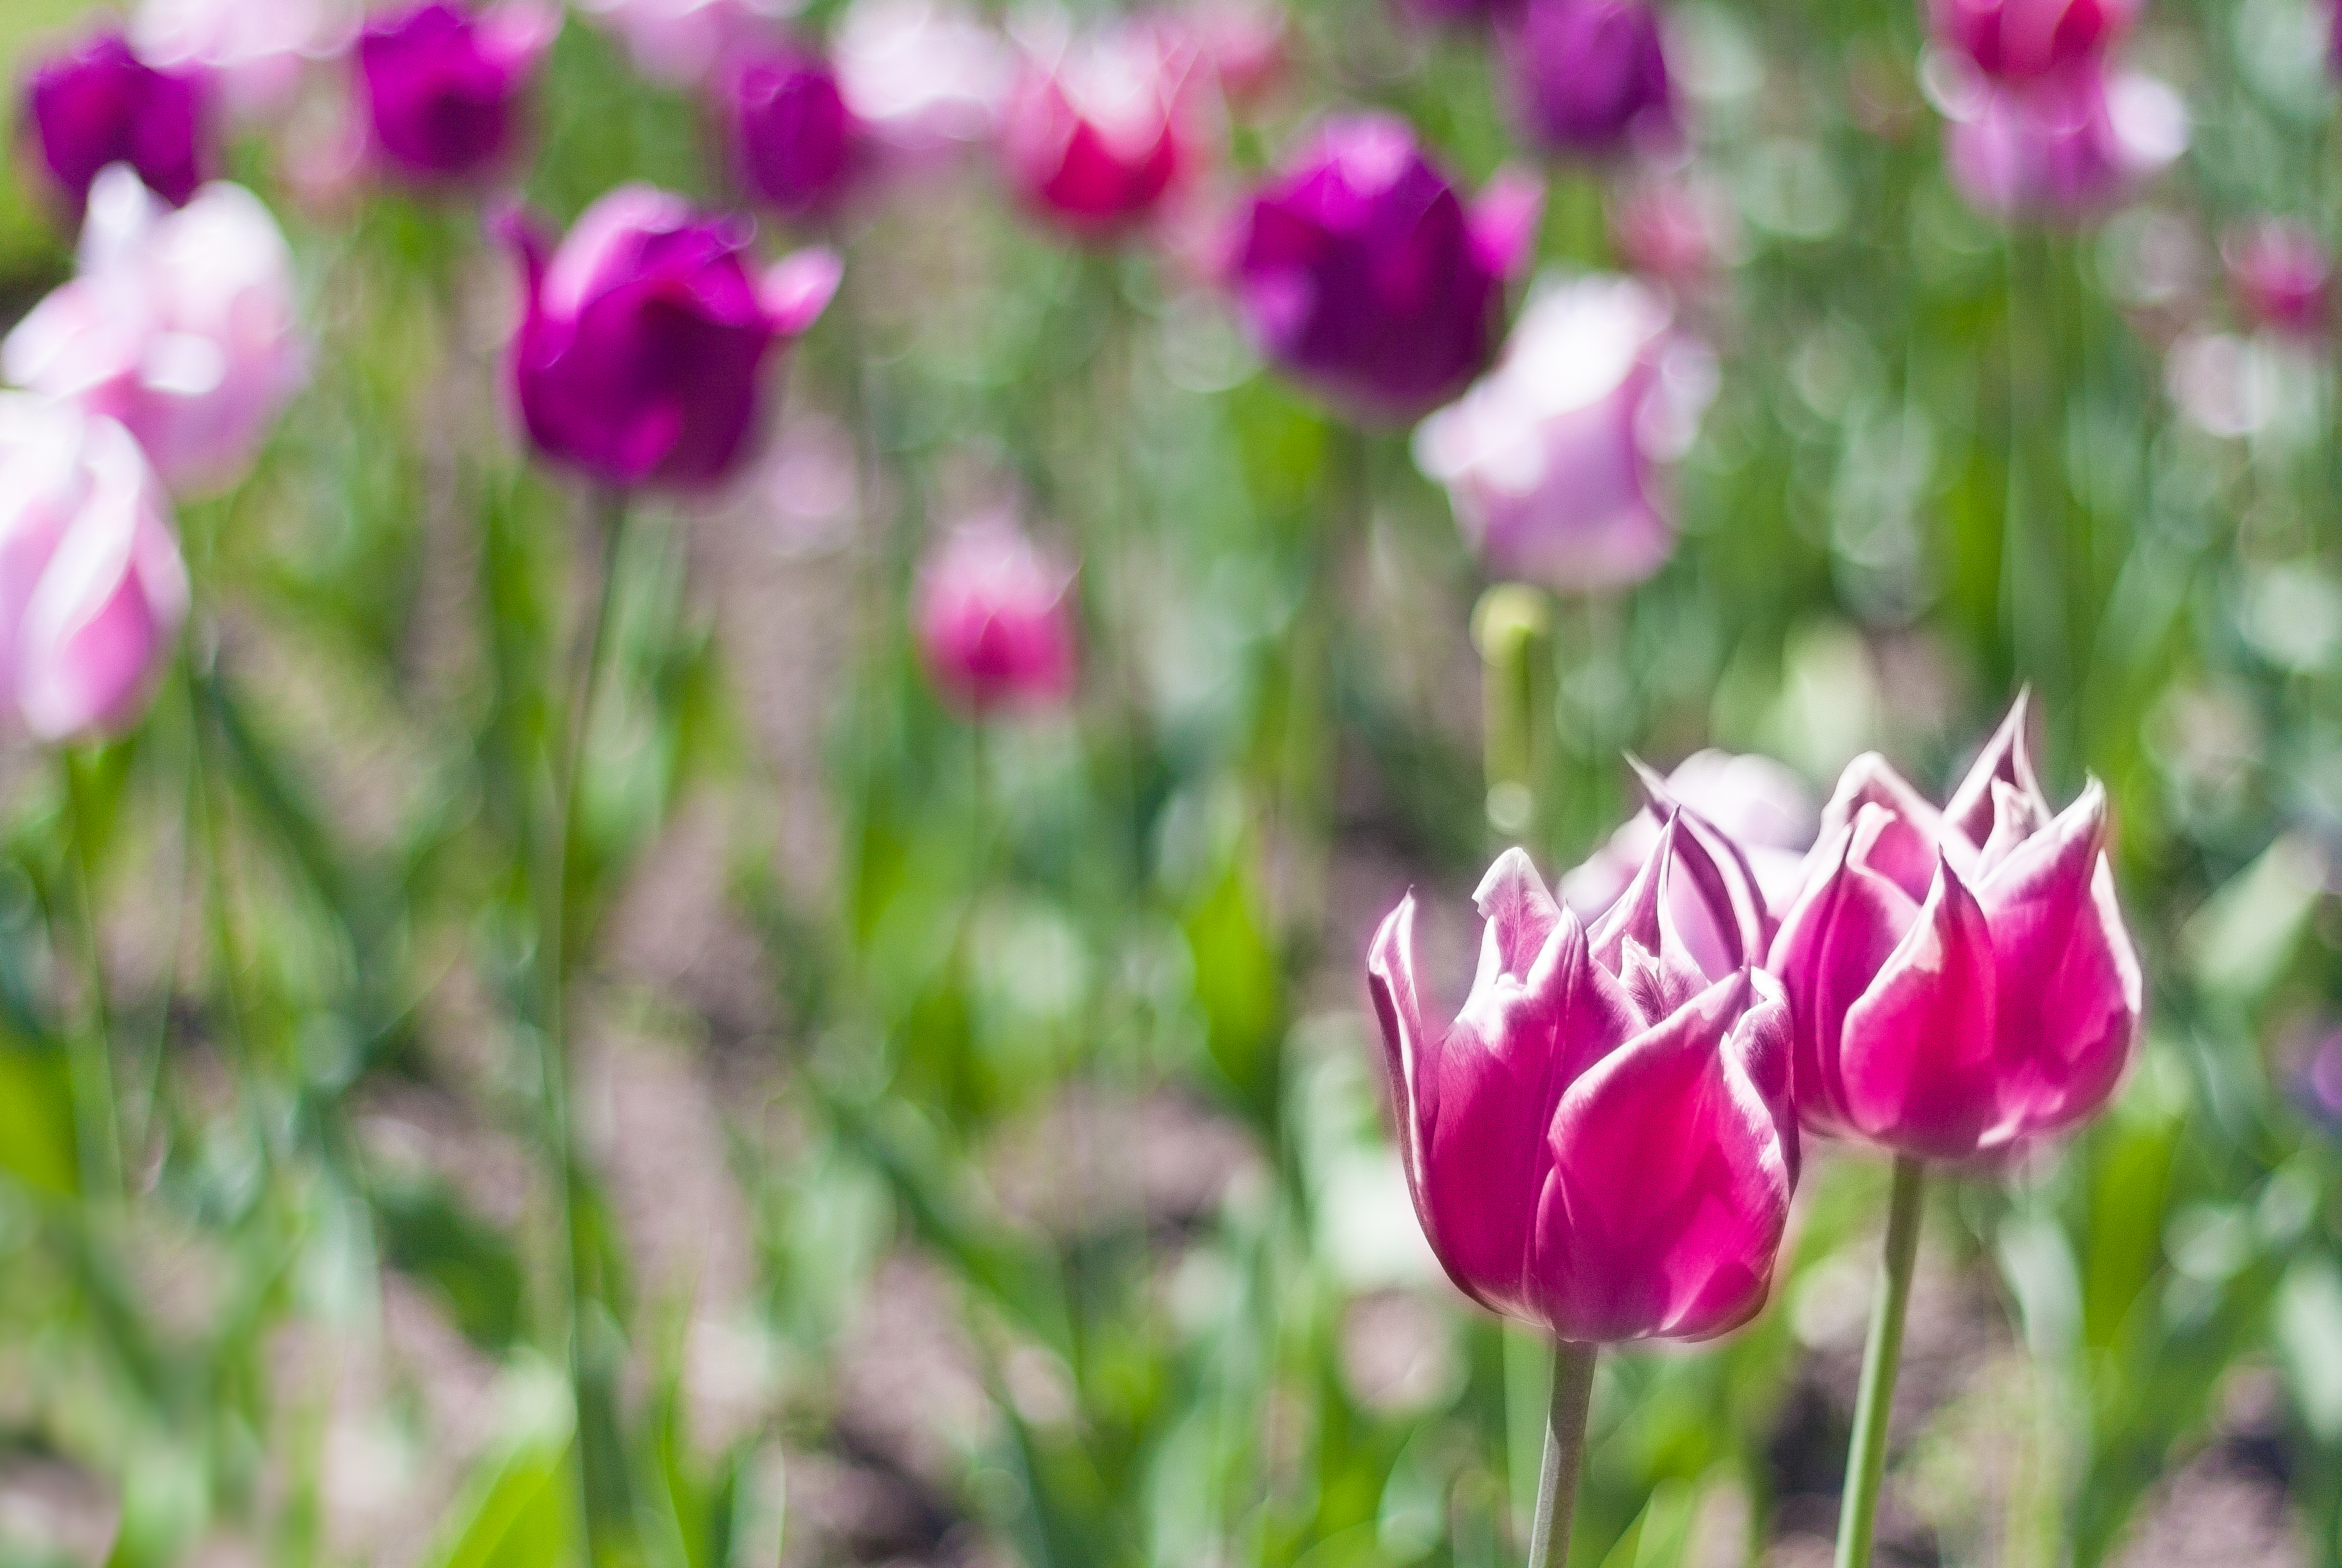
blossom, plant, field, flower, petal, tulip, botany, blurred, flora, wildflower, flowers, depth, depthoffield, depthoffieldflowers, macro photography, flowering plant, plant stem, land plant